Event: Nepal Earthquake
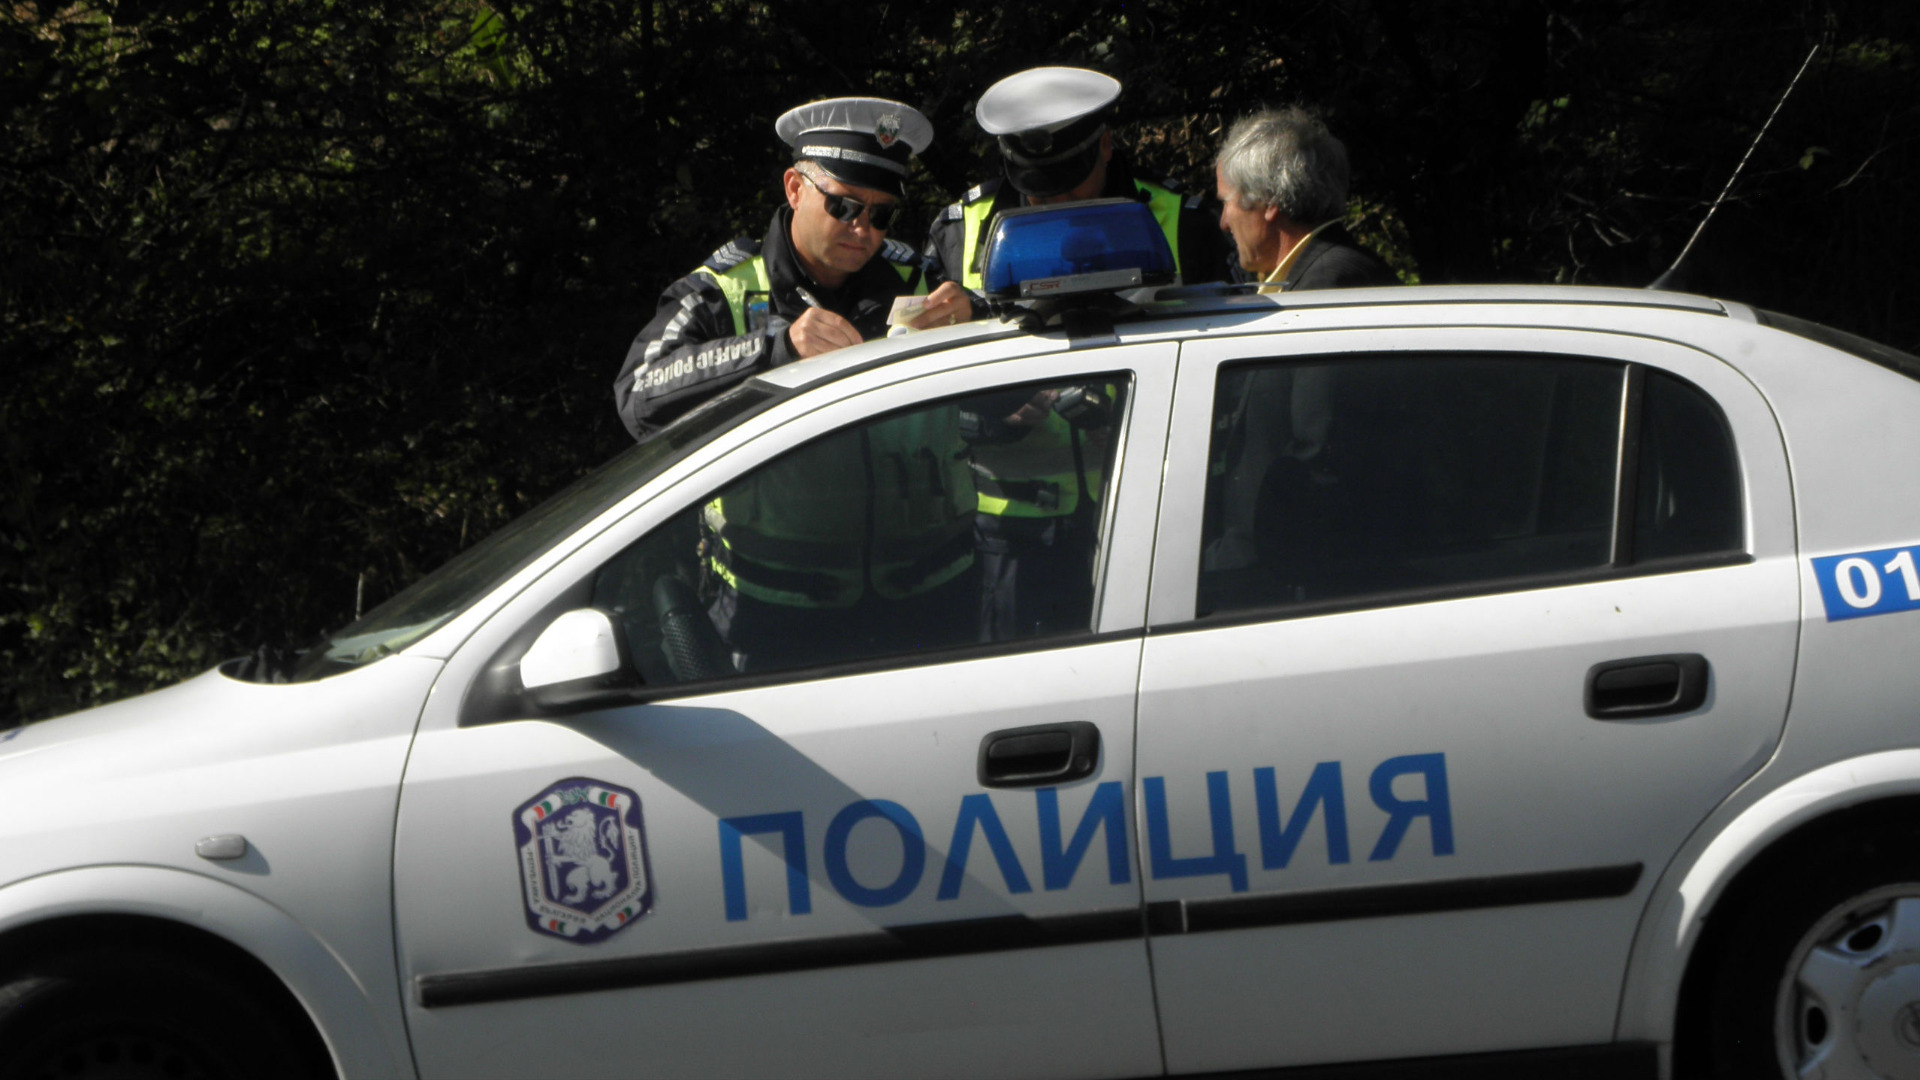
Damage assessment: no_damage